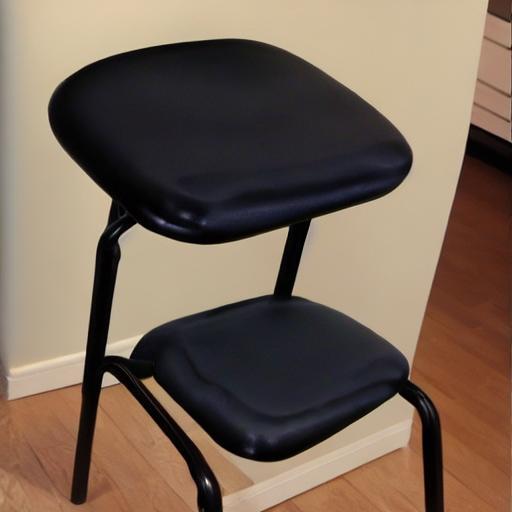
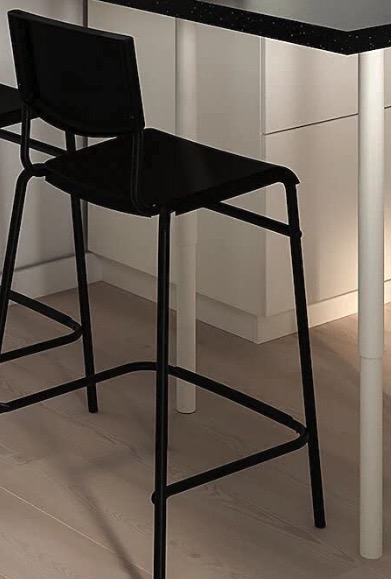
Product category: stool
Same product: no